Franz Ludwig Raufft

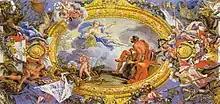
Design for a ceiling painting in Orangerie (Kassel)

Franz Ludwig Raufft (5 October 1660 in Luzern – 1719 in Kassel), was a German Baroque painter. He was the son of the decoration painter Melchior Raufft (born 11 February 1635) or of the portrait painter Martin Raufft.